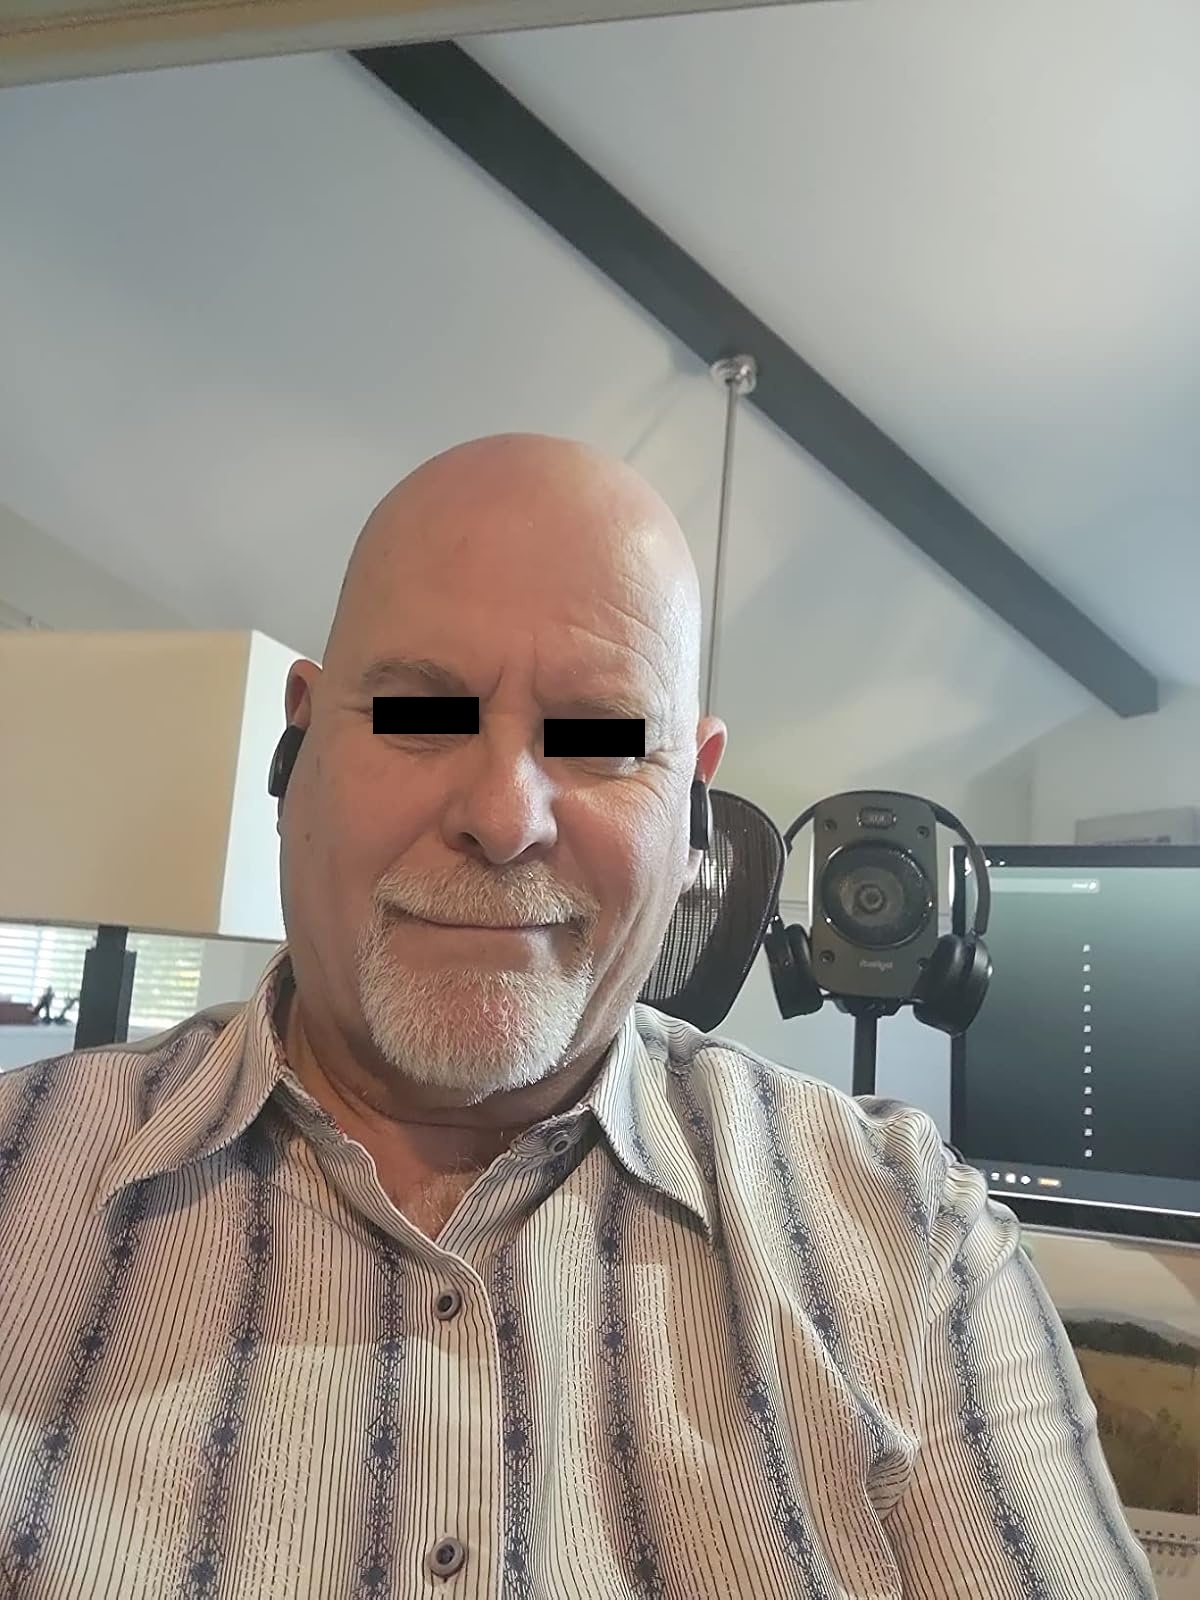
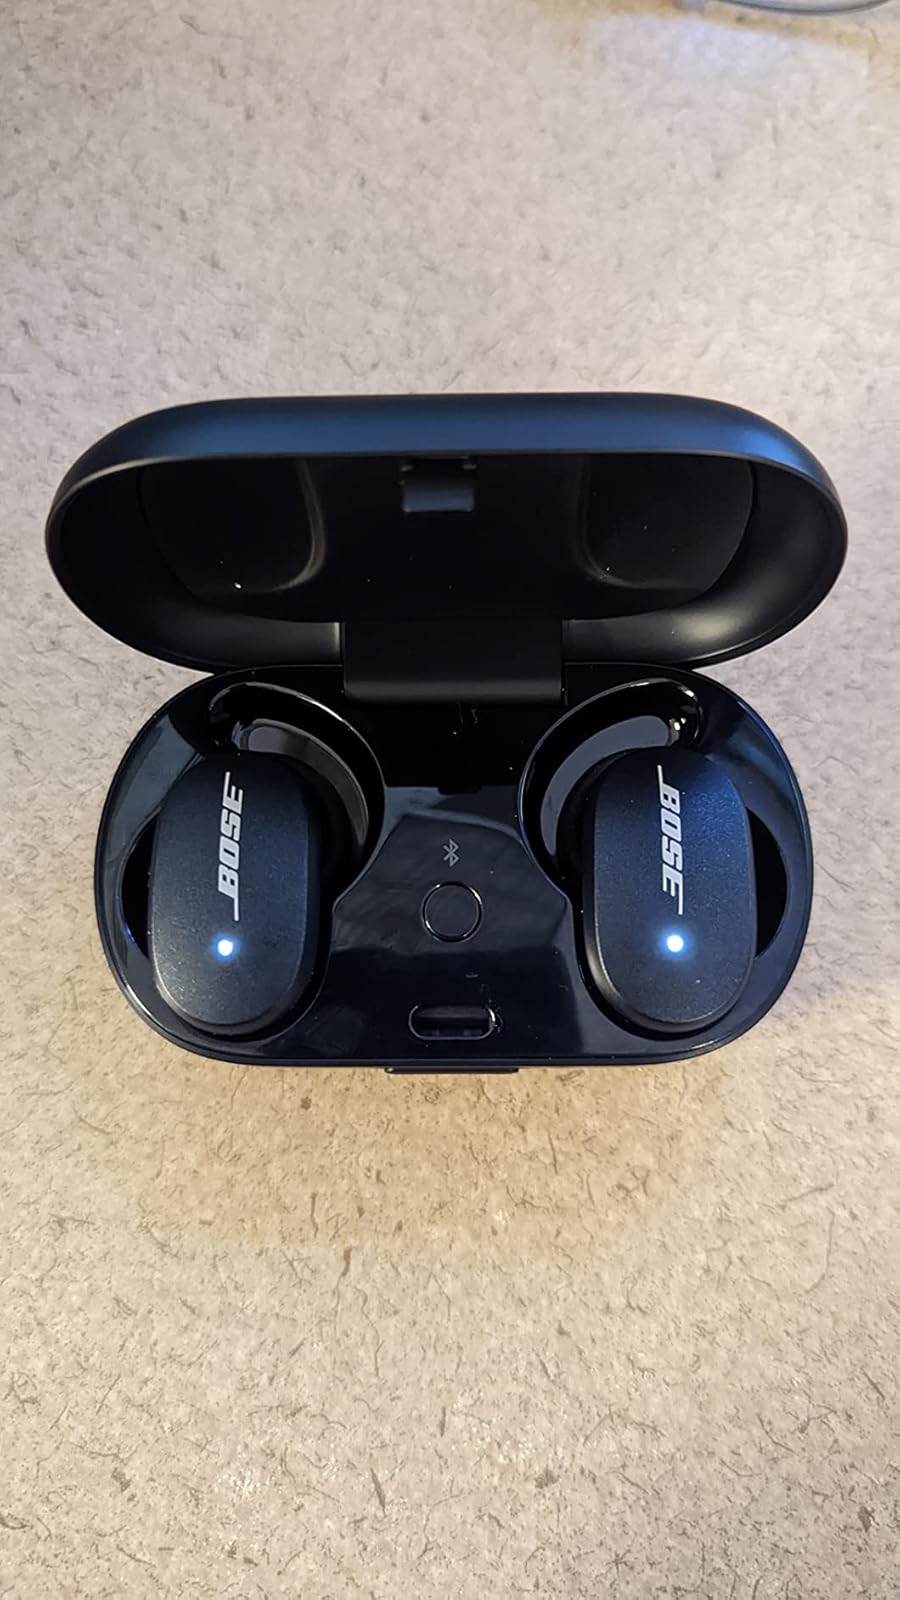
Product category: earbuds
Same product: yes